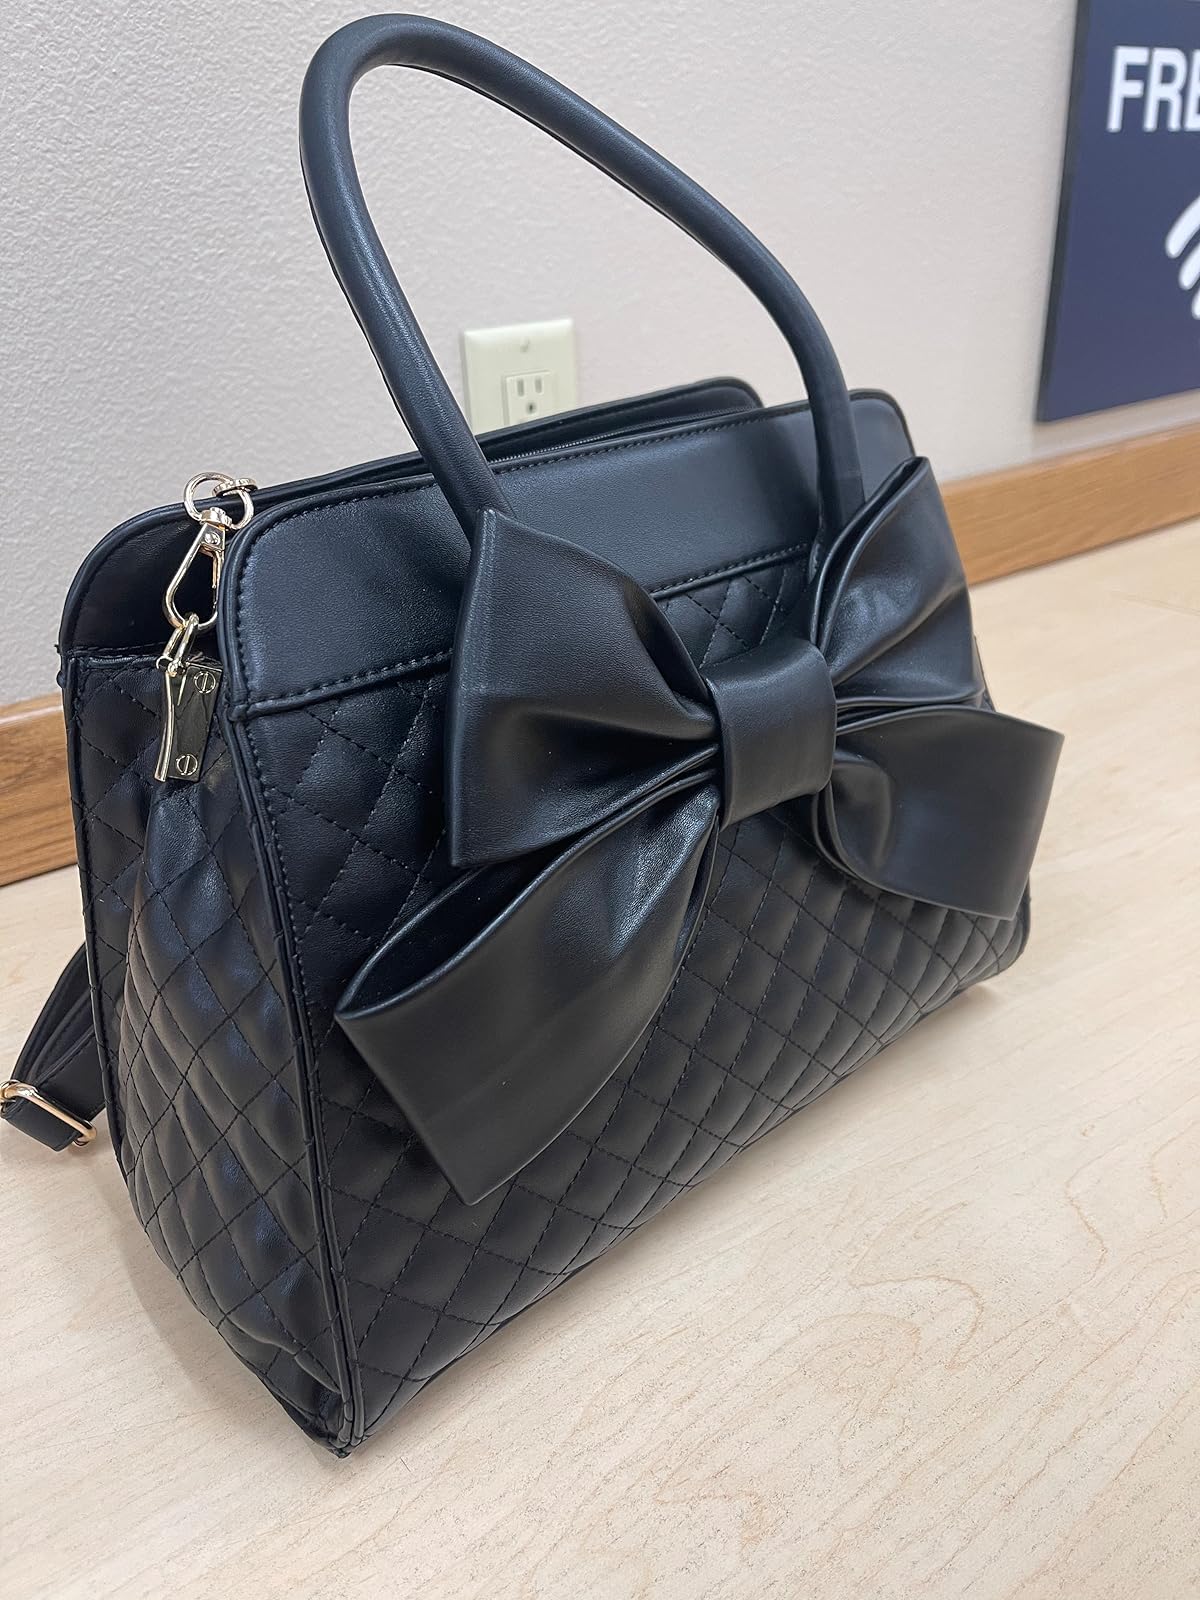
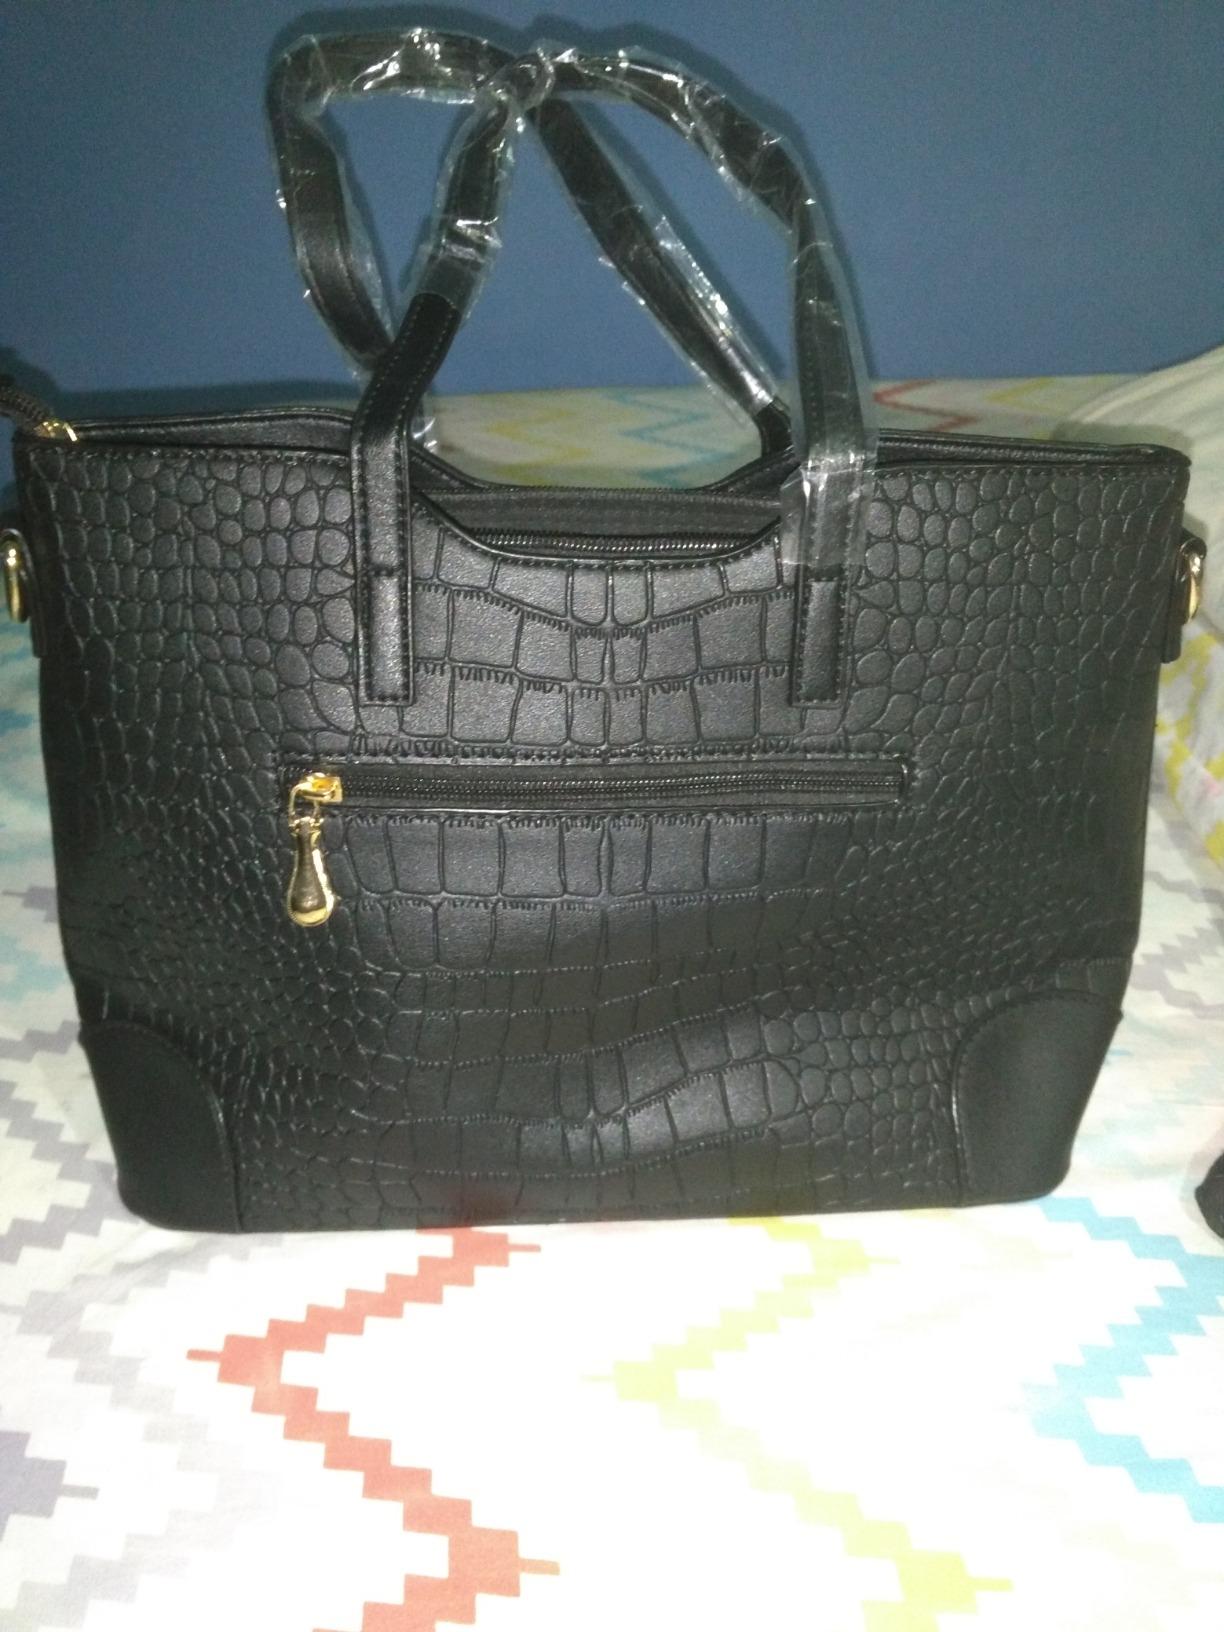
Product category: accessories_handbag
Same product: no